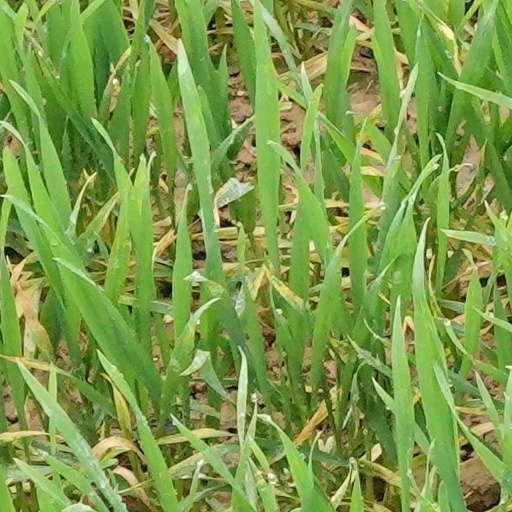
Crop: wheat